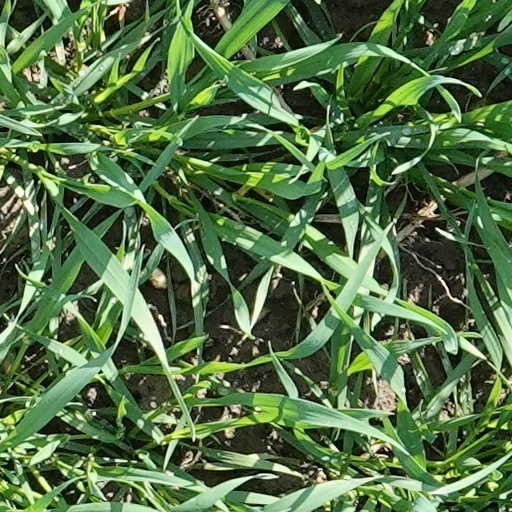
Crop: wheat